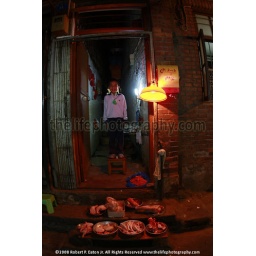
Local boy helps family selling meat on street at night in side s